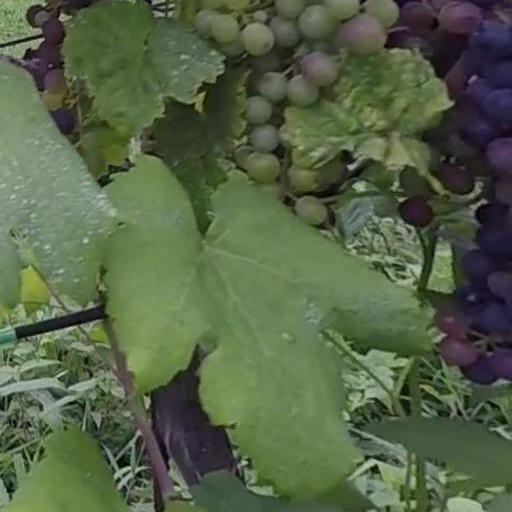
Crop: grape